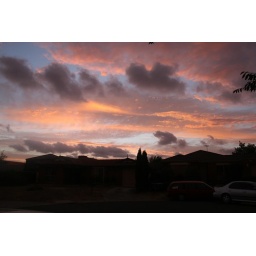
Dusk above the houses across the road from me.